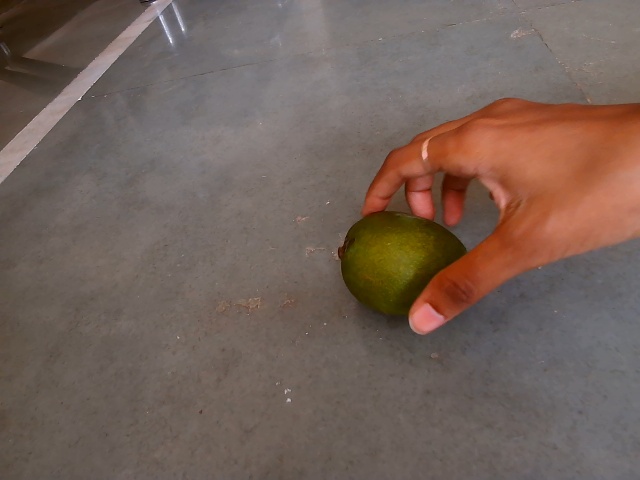
Label: Raw_Mango